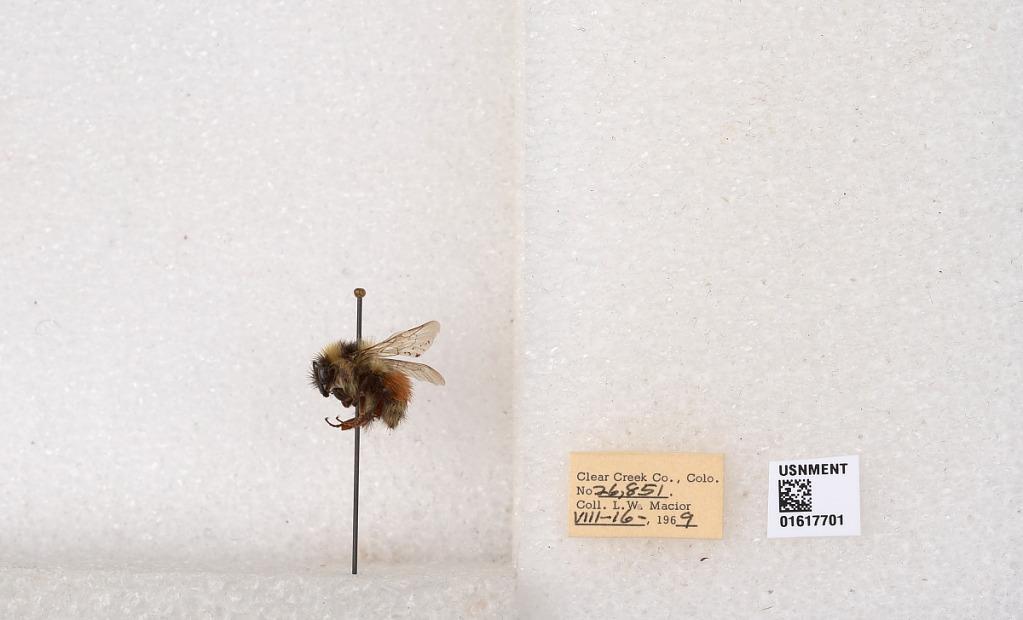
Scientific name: Bombus (Pyrobombus) sylvicola Kirby
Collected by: L. Macior
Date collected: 1969-8-16
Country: United States
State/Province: Colorado
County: Clear Creek
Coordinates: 39.7006, -105.694